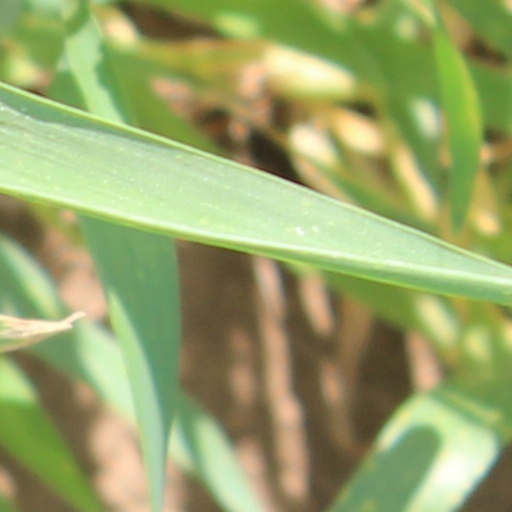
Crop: wheat